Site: brandenburg
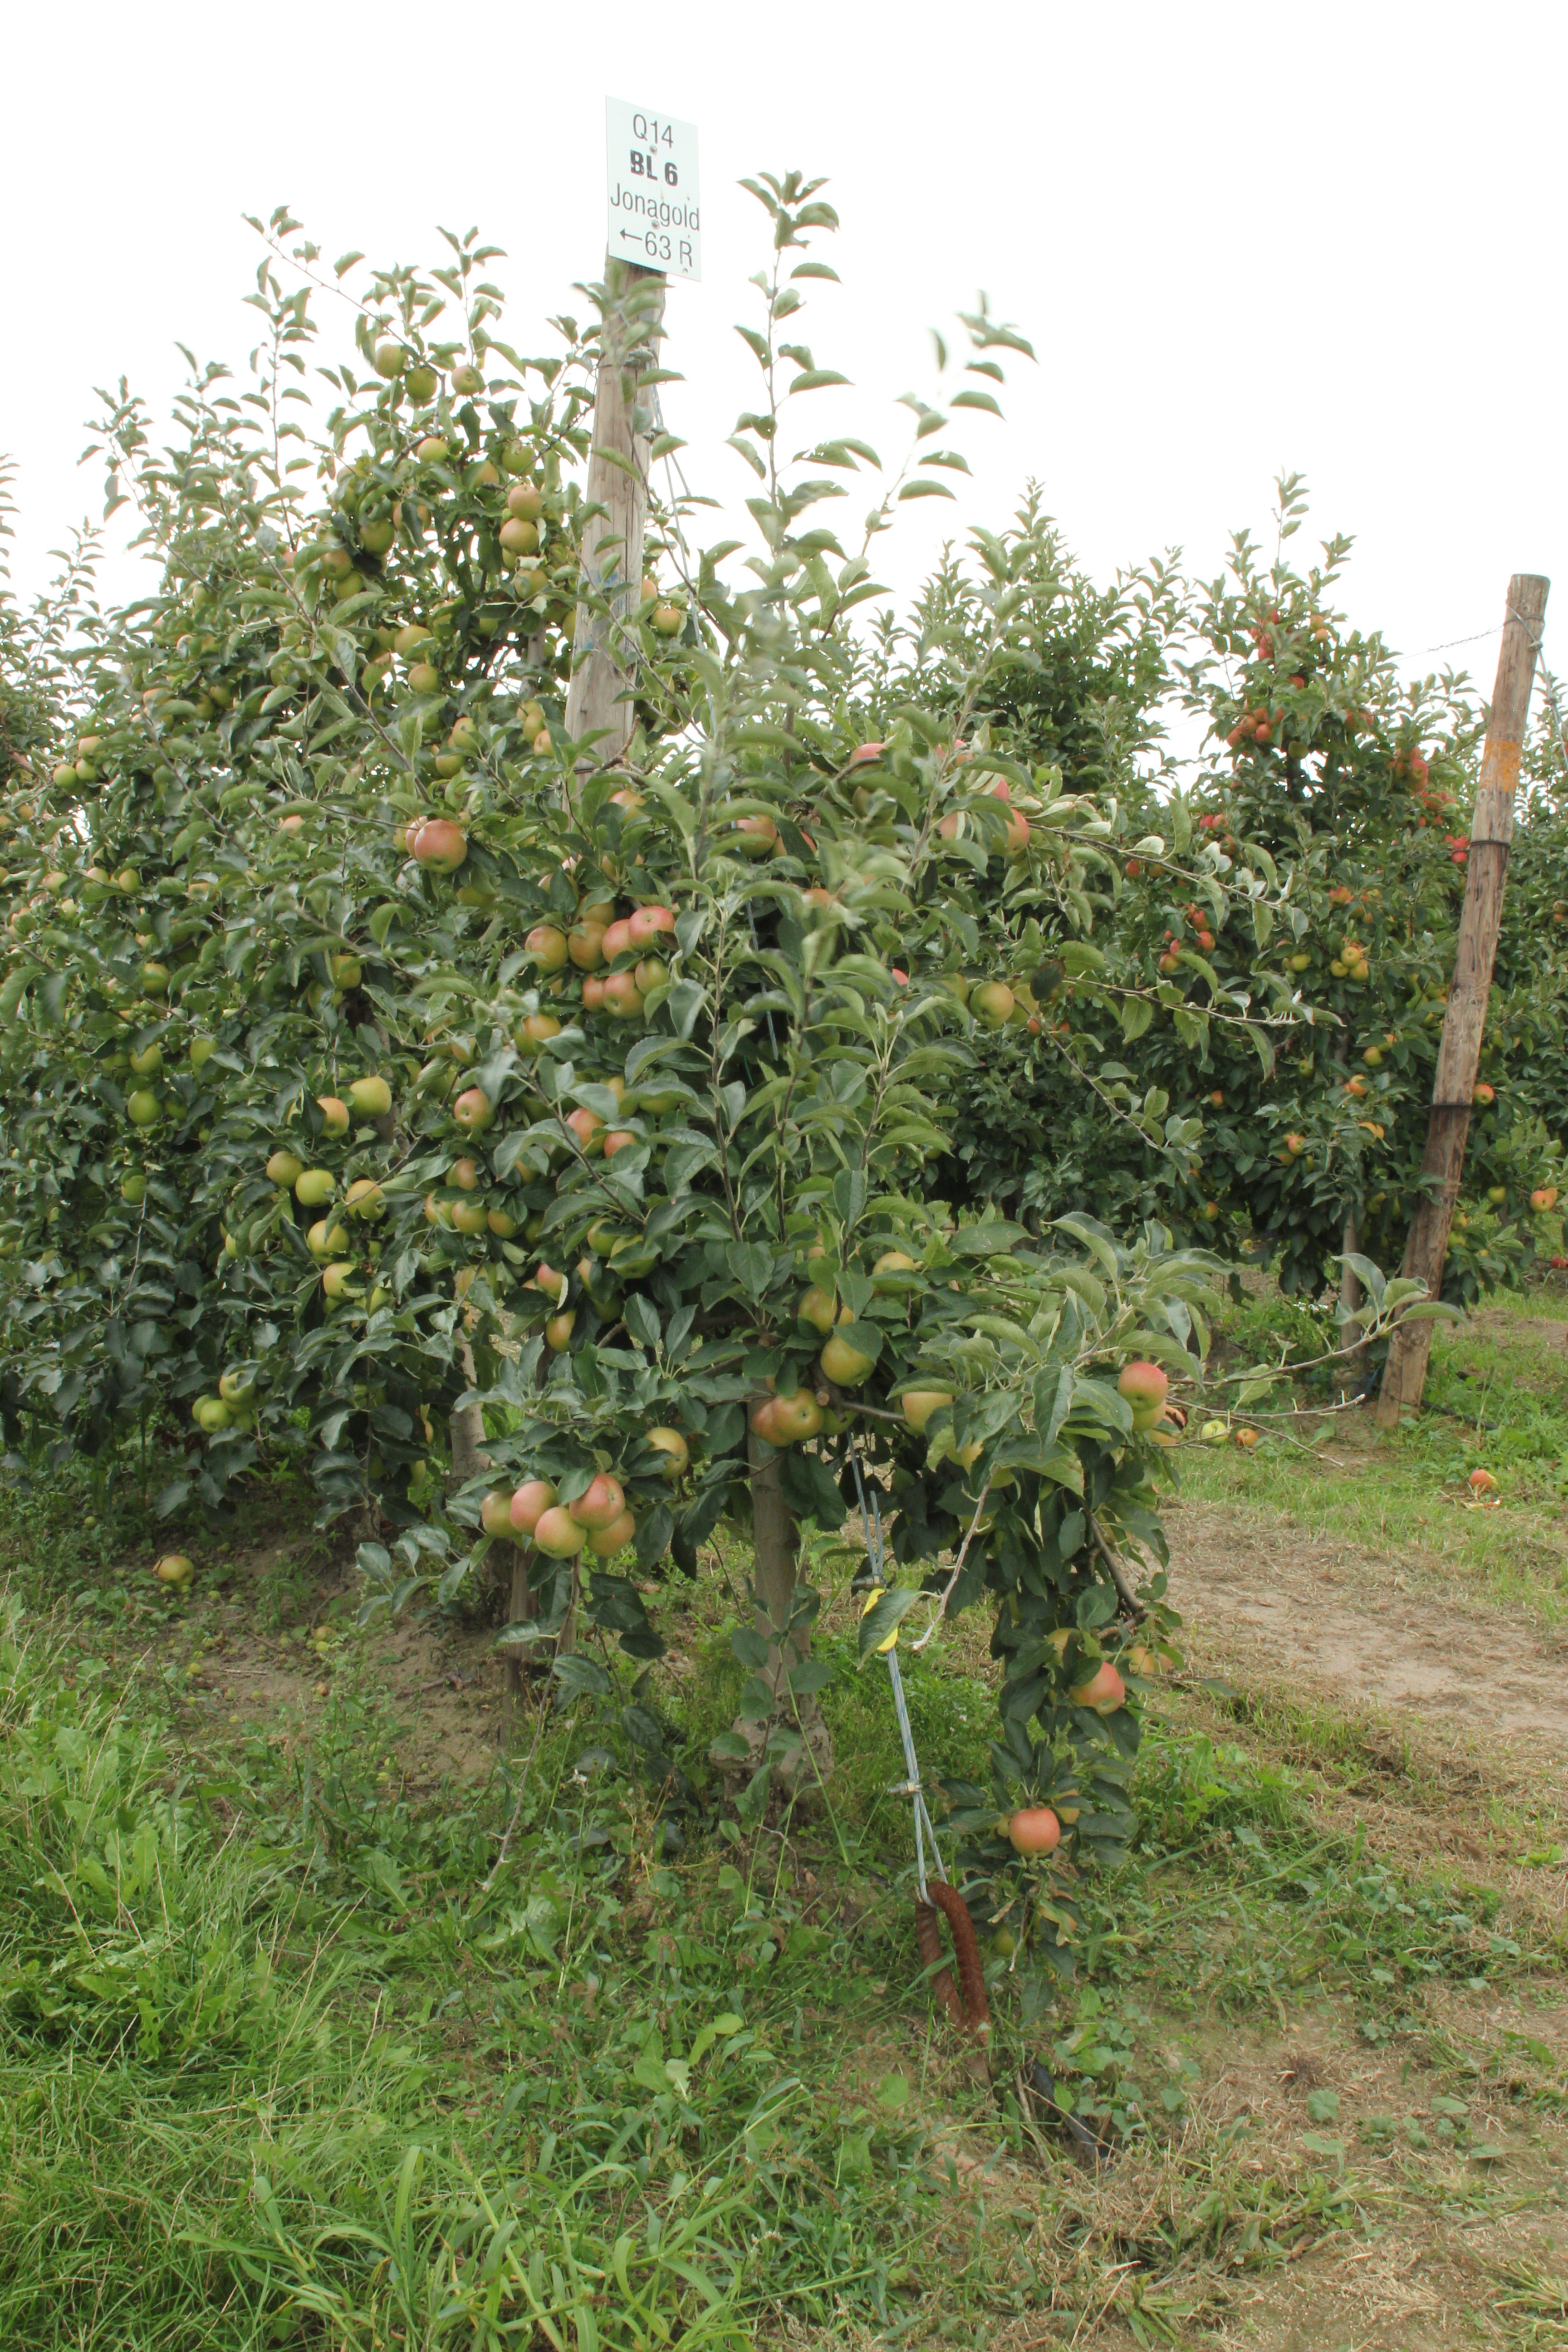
Growth stage (BBCH 87): Maturity of fruit and seed